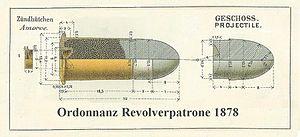
Les revolvers d'ordonnance modèles 1872 et 1878 furent réglementaires dans l'Armée suisse. Ils furent fabriqués en Belgique par Pirlot Frères pour les modèles 1872 puis en Suisse par la Waffenfabrik Bern pour les modèles 1878.
La cartouche pour revolver de 10,4 mm suisse à percussion centrale fut uniquement utilisée dans les Revolvers d'ordonnance 1872/78 et 1878 de l'Armée suisse. La douille est en laiton ; la balle étant en plomb durci. L'équivalent en calibre américain est le .41 swiss.